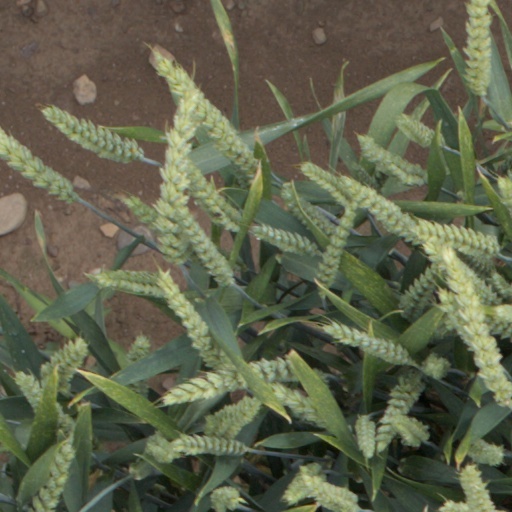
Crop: wheat